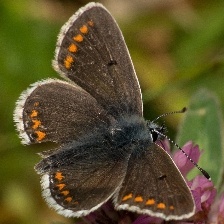
Species: BROWN ARGUS
Butterfly family (ImageNet category): lycaenid_butterfly